Repentigny, Calvados

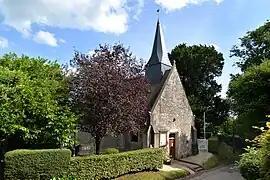
The church in Repentigny

Repentigny is a commune in the Calvados department in the Normandy region in northwestern France.